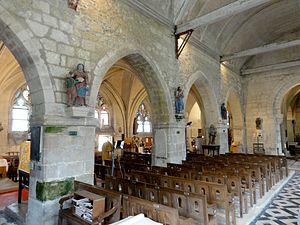
Nef sud, grandes arcades.
L'église Saint-Denis-et-Saint-Jean-Baptiste est une église catholique paroissiale située à Saintines, dans le département français de l'Oise et la région Hauts-de-France. C'est une ancienne église de pèlerinage, où les fidèles venaient de loin pour vénérer une relique de saint Jean-Baptiste, ramenée de Croisade par un seigneur local, et pour se baigner dans la fontaine saint Jean-Baptiste en espérant la guérison de leurs maux, en particulier l'épilepsie. La double nef gothique flamboyante répond aux besoins d'accueil aux temps forts du pèlerinage, soit les huit jours à partir de la veille de la fête de la Saint-Jean, le 24 juin de chaque année. Les deux nefs sont séparées par de grandes arcades ouvertes dans le mur nord de l'ancienne nef romane, dédiée à saint Denis. De la période romane, et plus précisément des années 1120, date aussi le clocher trapu. Sa base est en même temps la première travée du chœur Saint-Denis, et possède l'une des voûtes d'ogives les plus anciennes du département. Les chapiteaux romans ont malheureusement tous été mutilés à l'intérieur de l'église, mais il en restent à côté des baies du clocher.